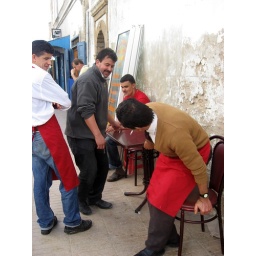
Men in street with red aprons